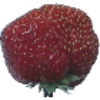
Label: Strawberry Wedge 1